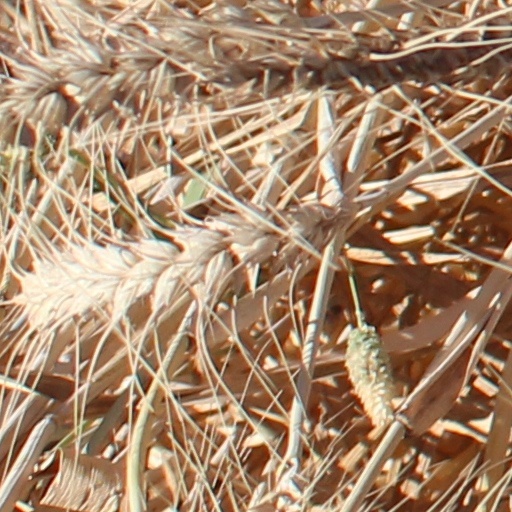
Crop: wheat